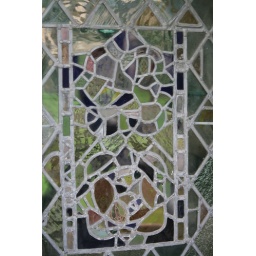
Small stained glass window in the cloisters